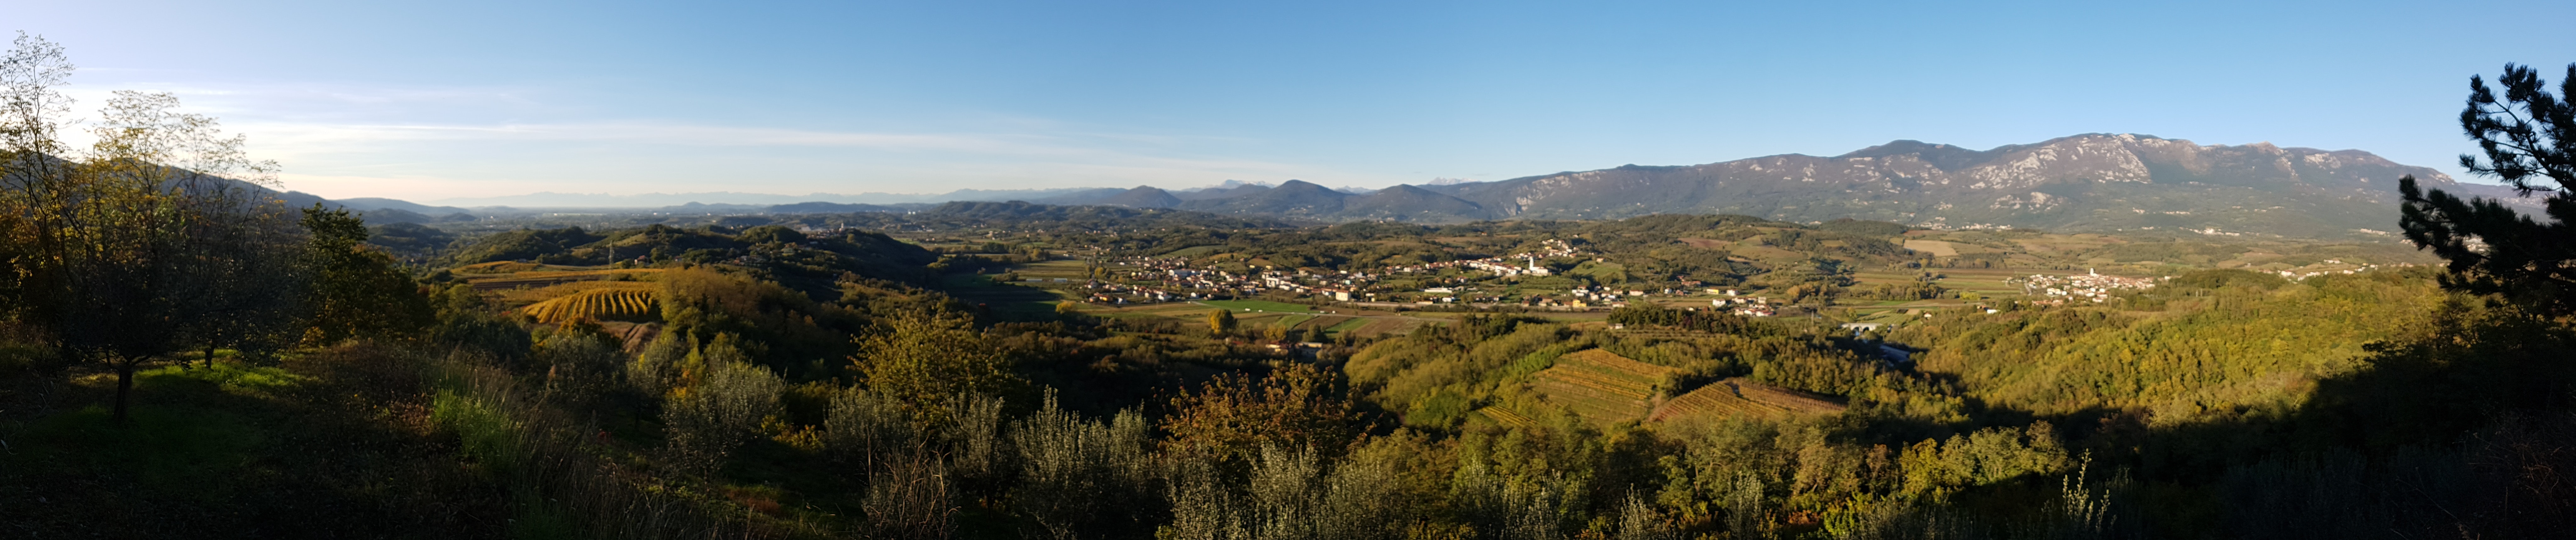
mountainous landforms, natural landscape, hill, sky, mountain, wilderness, plain, panorama, highland, fell, rural area, land lot, ecoregion, ridge, chaparral, hill station, tree, landscape, plateau, photography, valley, grassland, plant community, mountain range, steppe, horizon, shrubland, cloud, village, escarpment, terrain, mount scenery, prairie, ranch, meadow